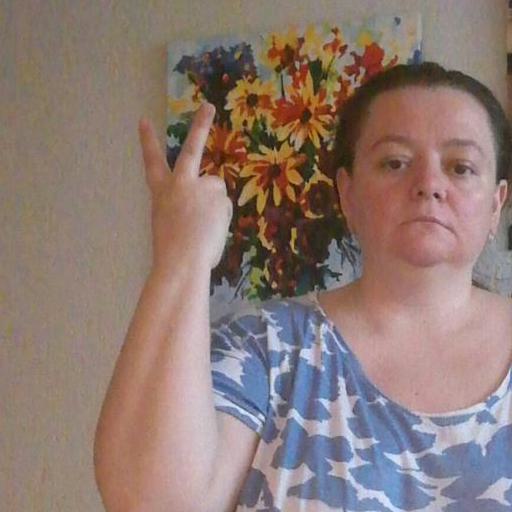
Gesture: peace_inverted